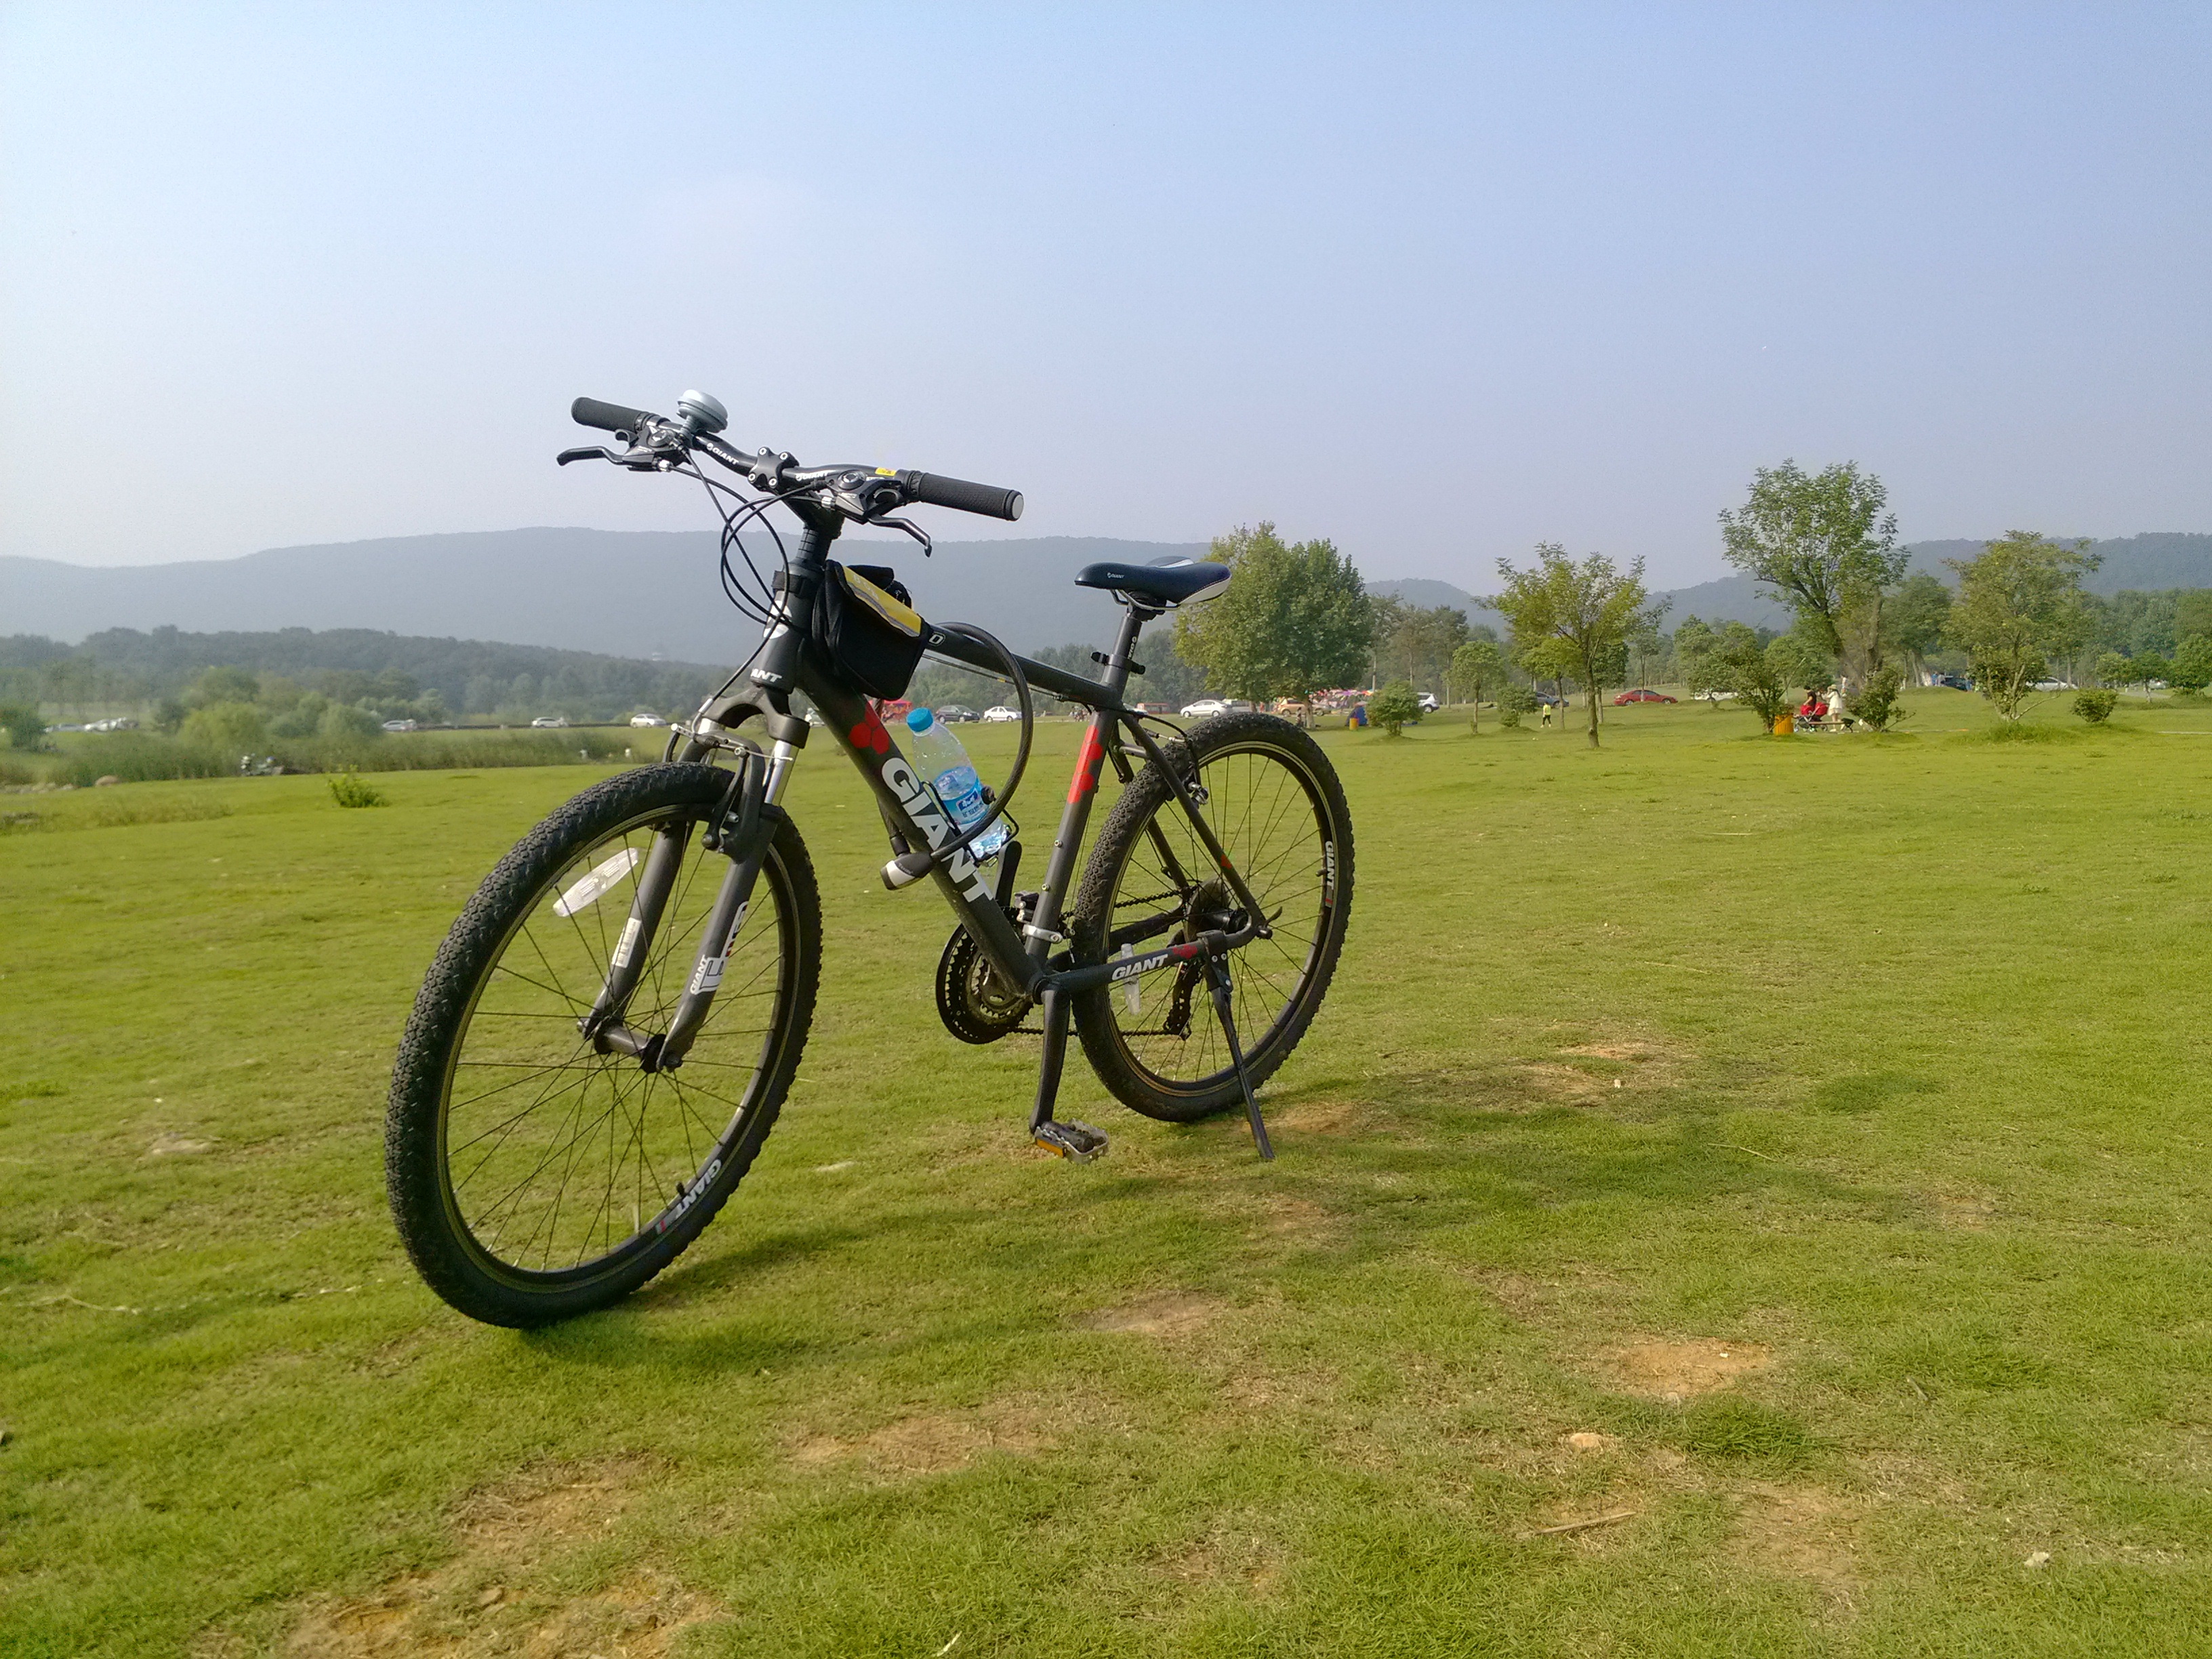
outdoor, bicycle, travel, vehicle, sports equipment, mountain bike, cycling, mountain biking, road cycling, land vehicle, cyclo cross bicycle, road bicycle, endurance sports, racing bicycle